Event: Nepal Earthquake
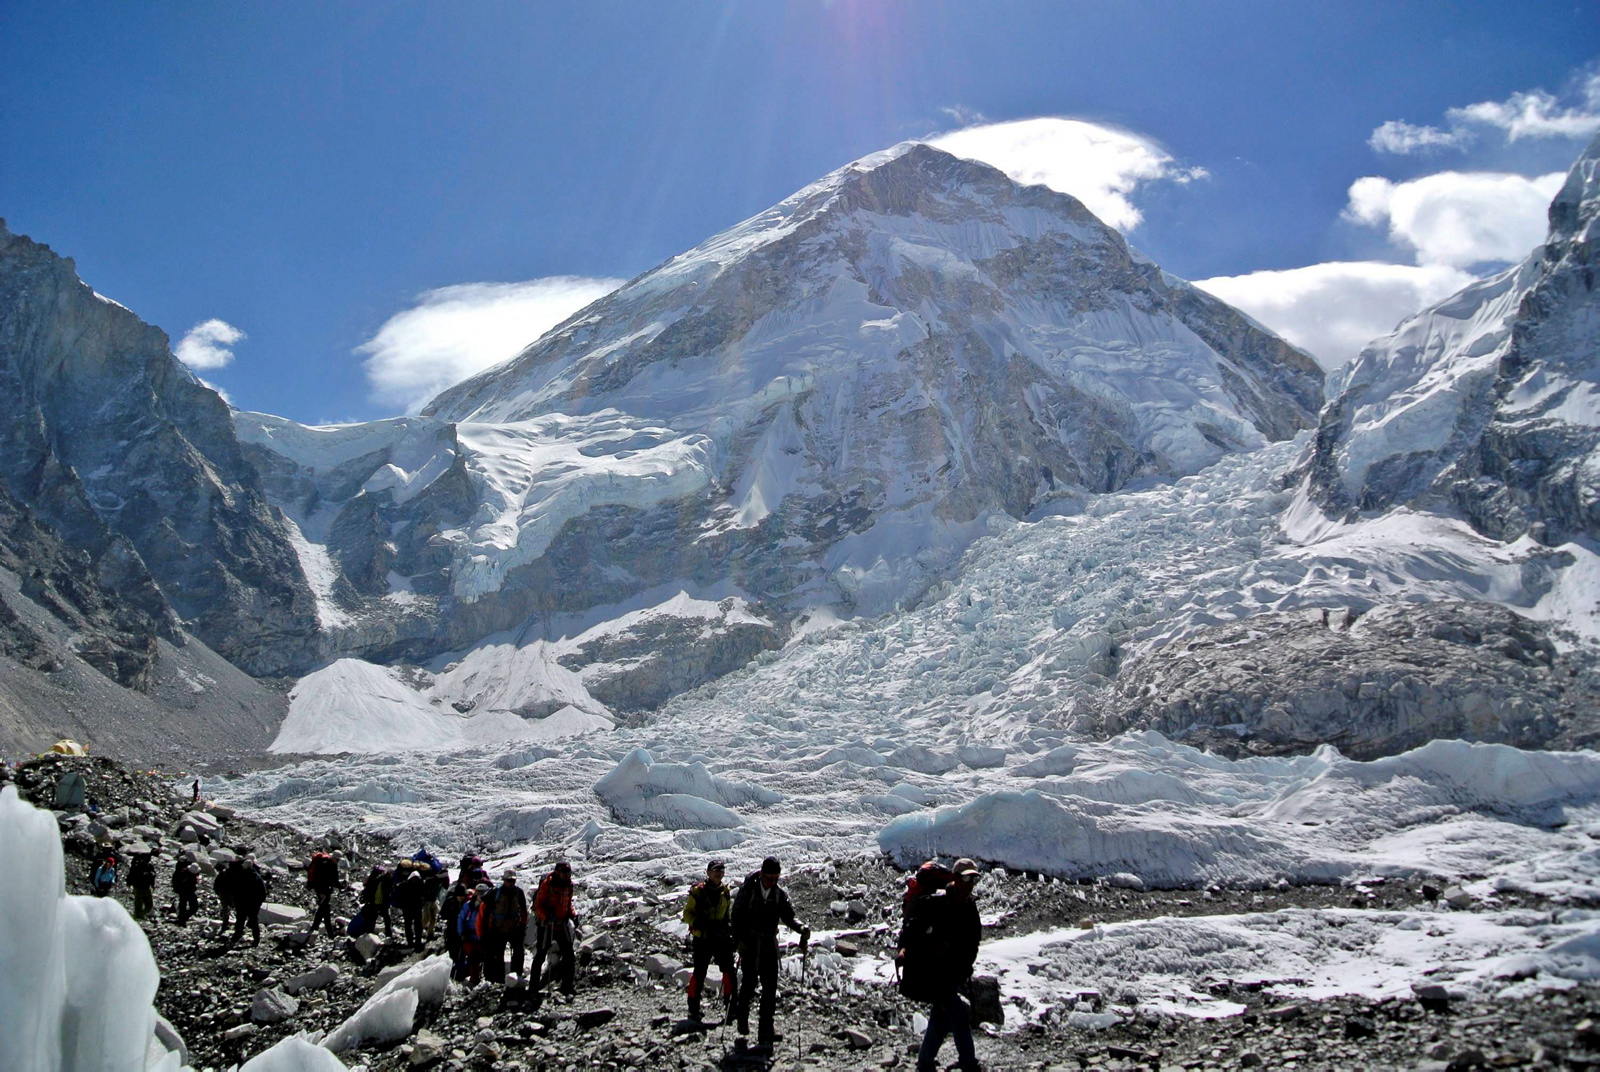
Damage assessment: no_damage